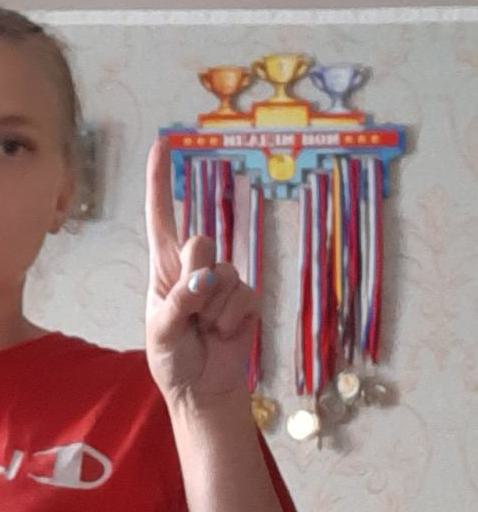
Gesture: one